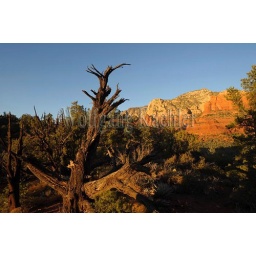
Usa, arizona, near sedona, view of ship rock